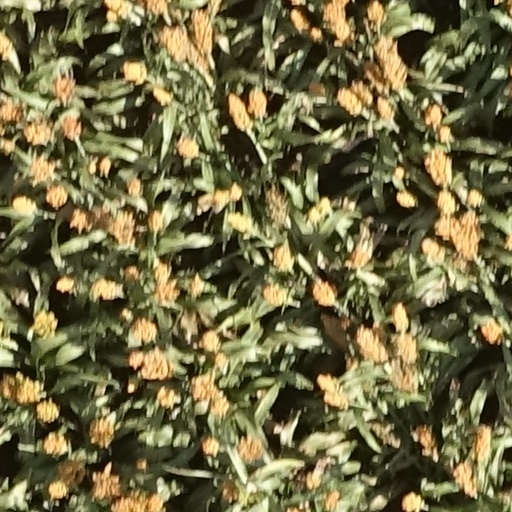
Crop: sorghum